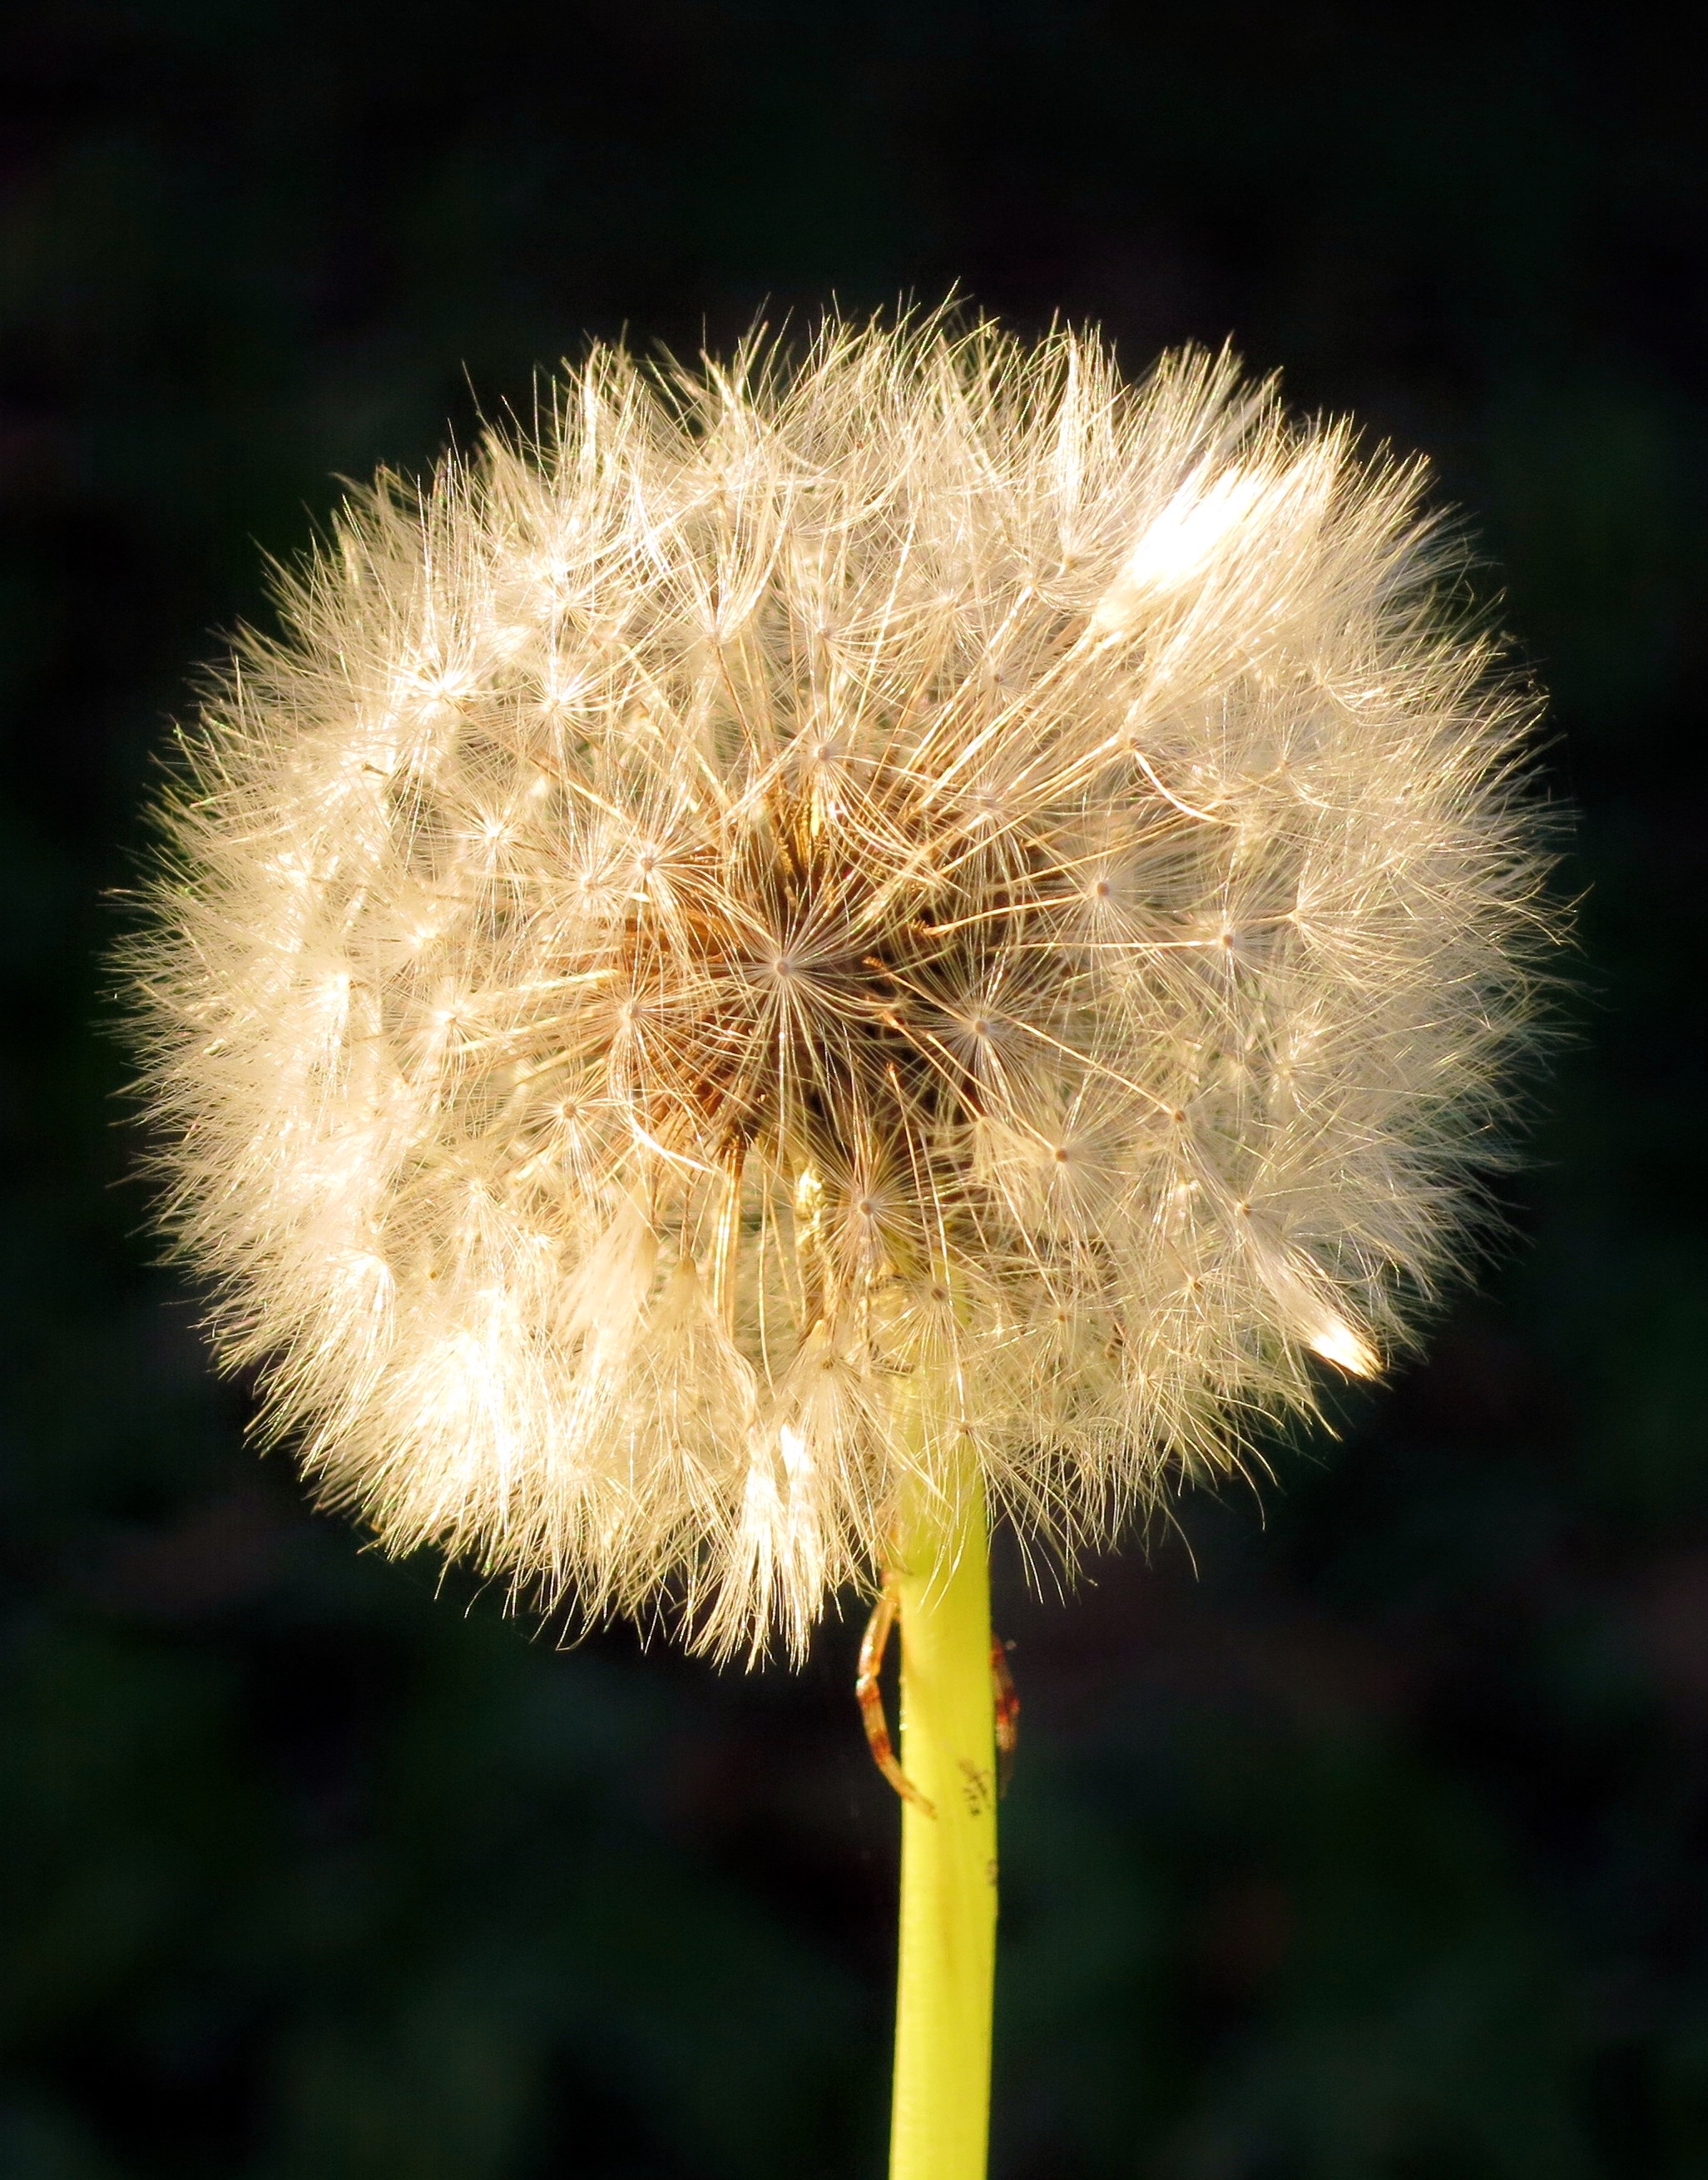
nature, grass, plant, photography, dandelion, flower, botany, flora, close up, thistle, macro photography, flowering plant, daisy family, plant stem, land plant, thorns spines and prickles